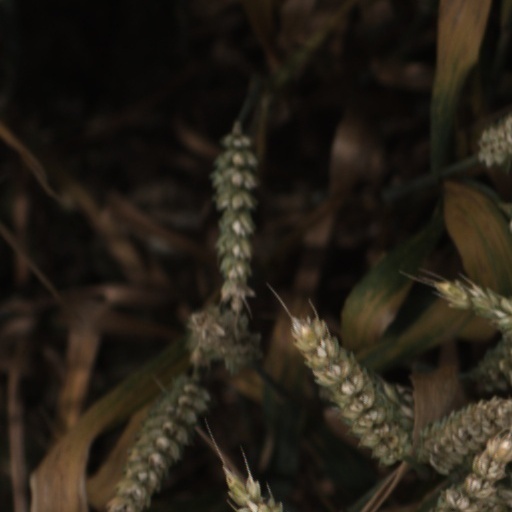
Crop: wheat